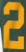
Number: 2